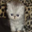
Label: cat